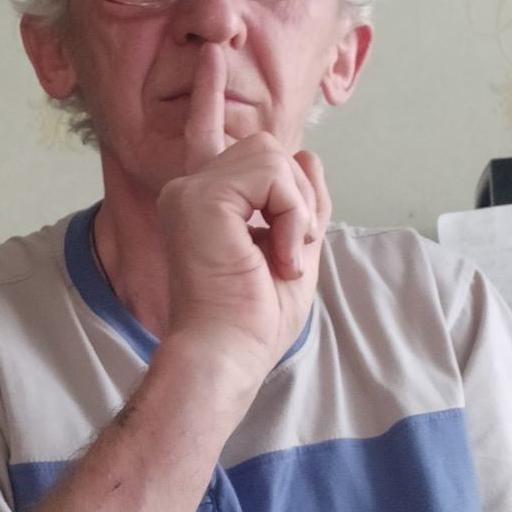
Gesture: mute